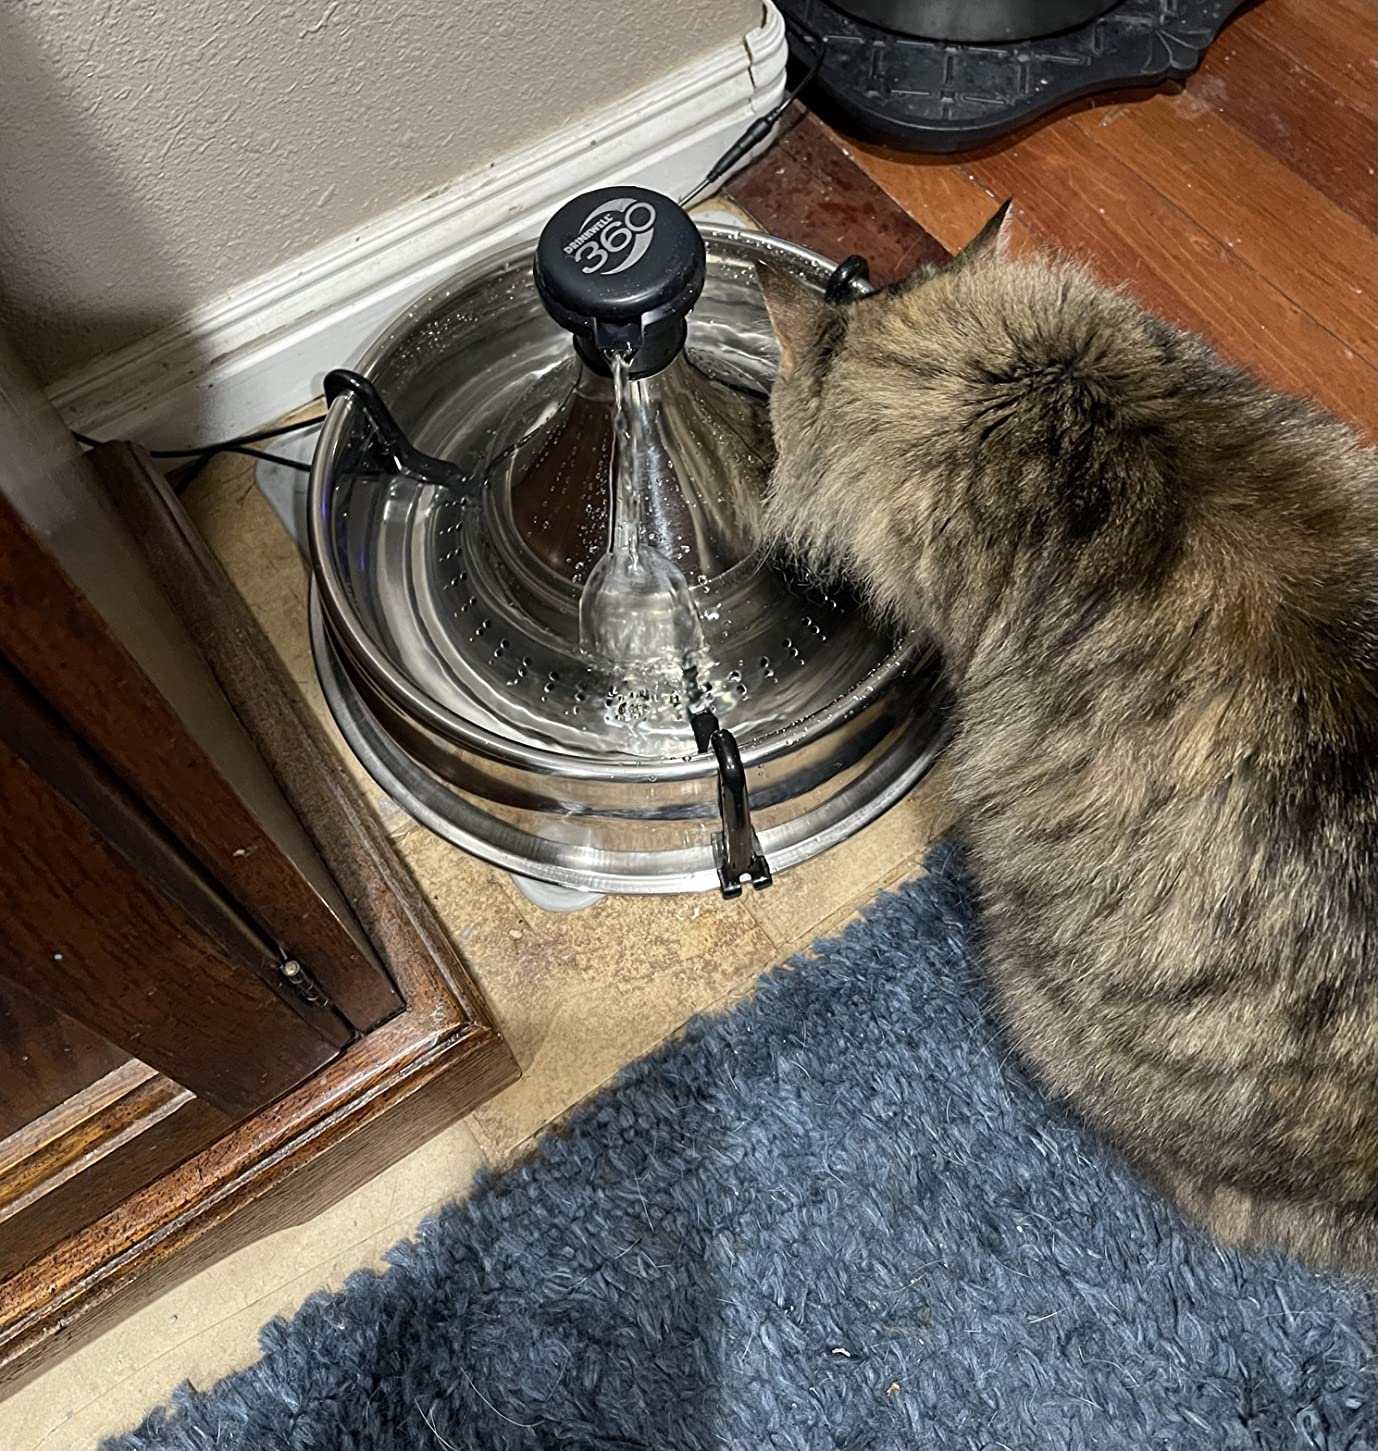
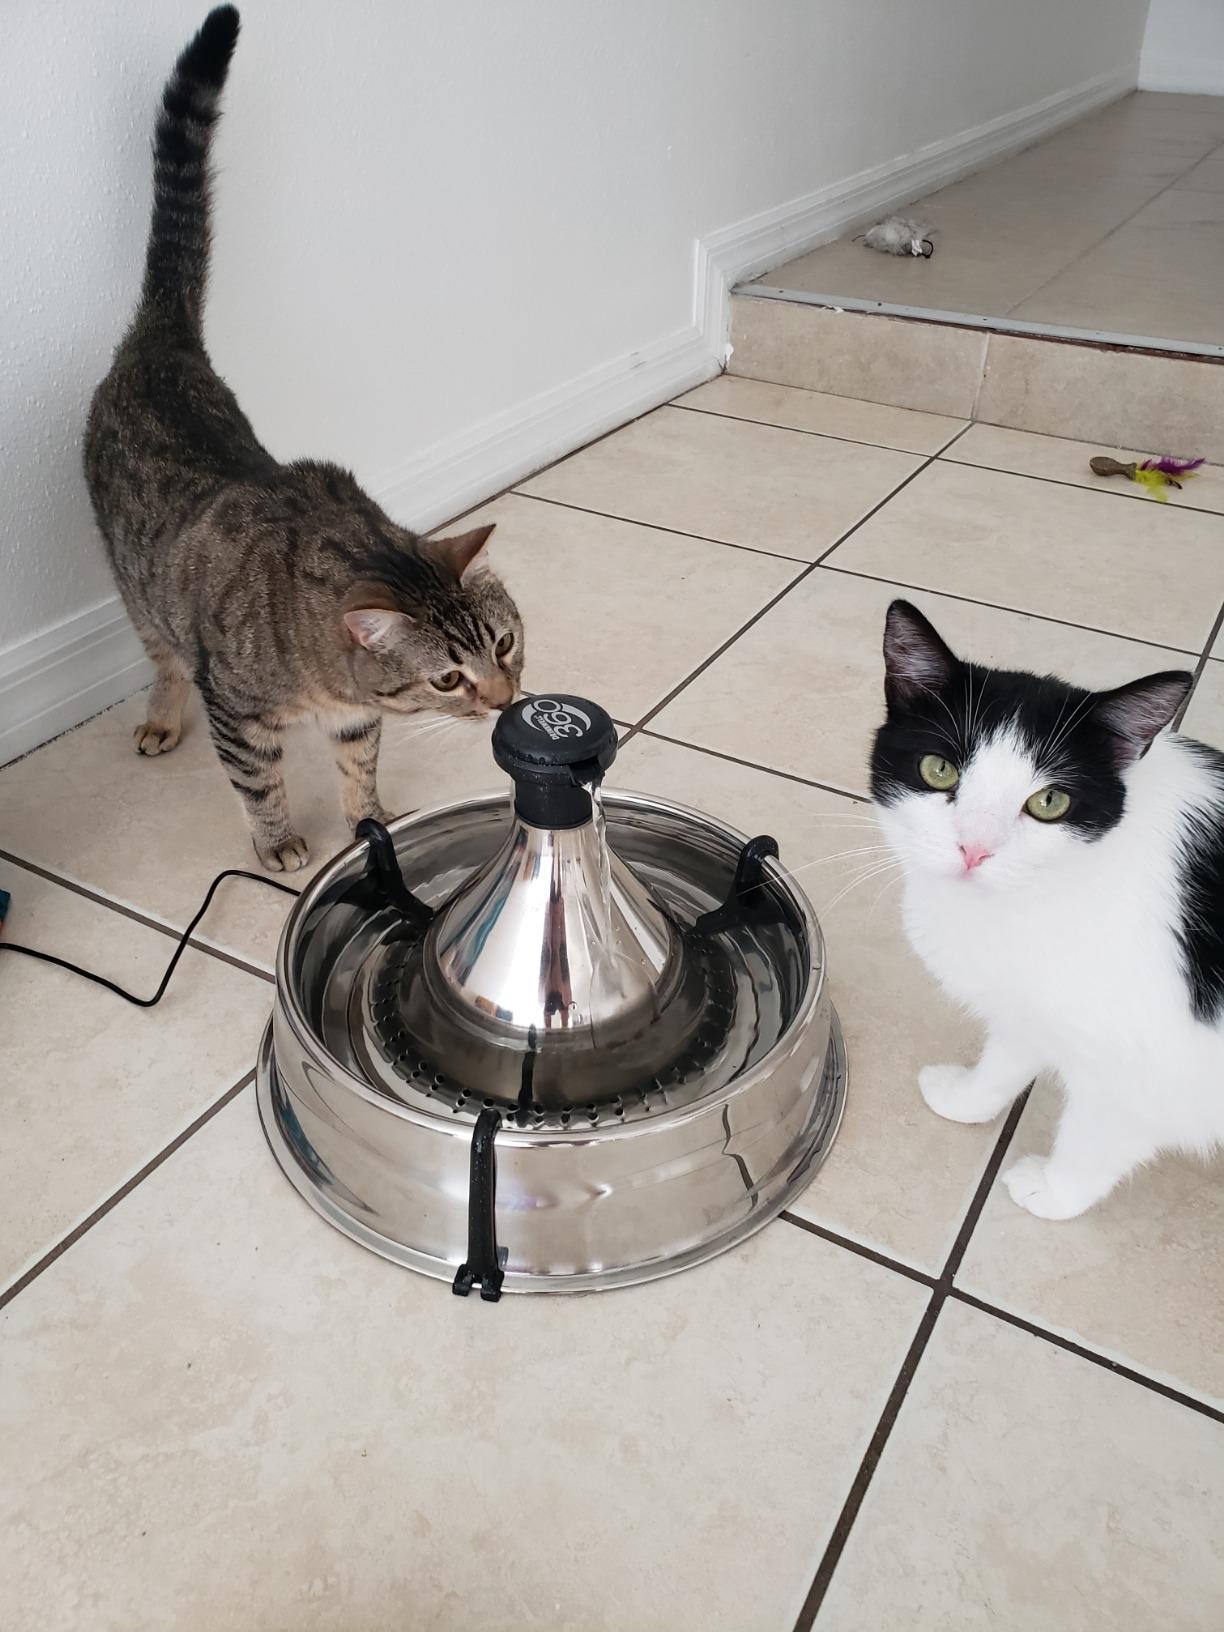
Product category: items_bowl
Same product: yes